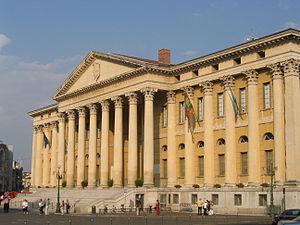
Le maire de Vérone est une personnalité politique élue qui, avec le conseil municipal de Vérone, est responsable auprès du gouvernement de Vérone, Vénétie en Italie.
Le palais Barbieri est un palais de style Néoclassique situé sur la piazza Bra, dans le centre historique de Vérone; il abrite aujourd'hui l'hôtel de ville.